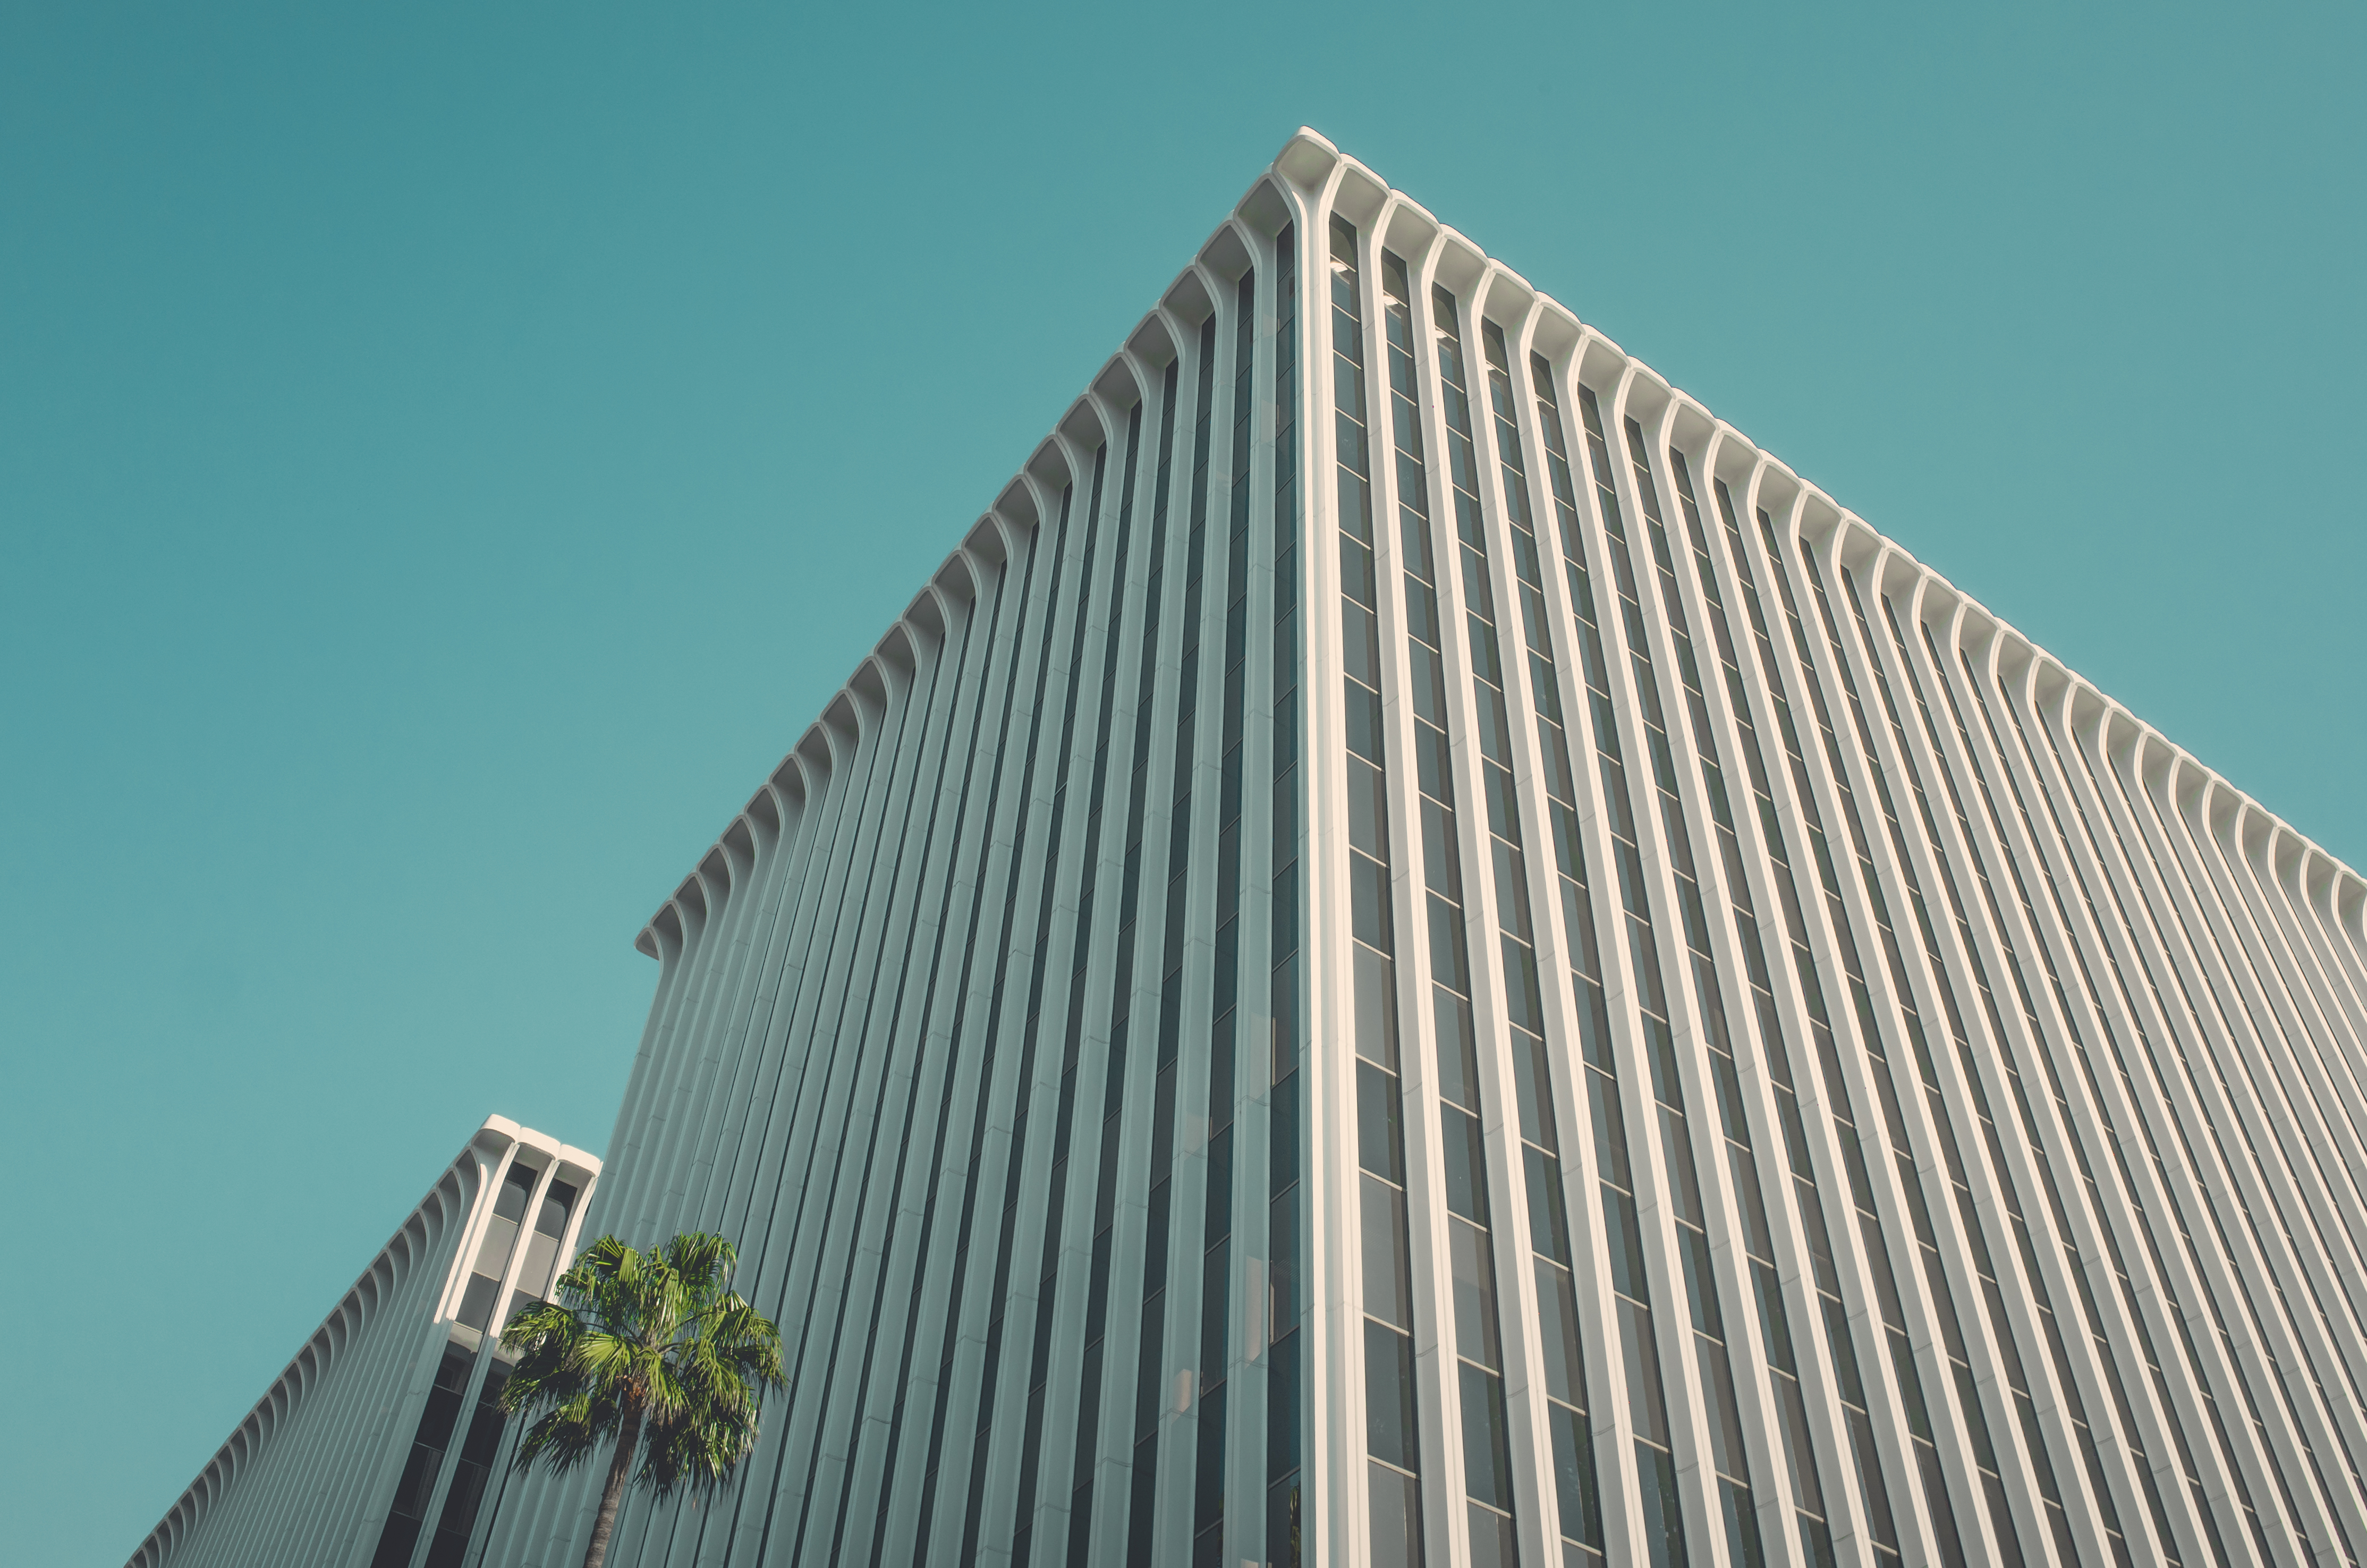
tree, architecture, sky, perspective, building, skyscraper, downtown, line, tower, landmark, facade, tower block, buildings, symmetry, pov, shape, low angle shot, brutalist architecture